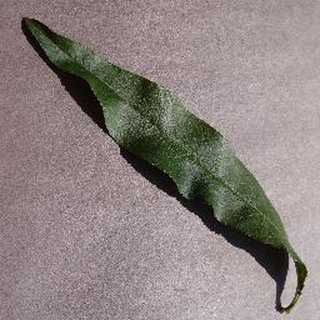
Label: healthy_peach